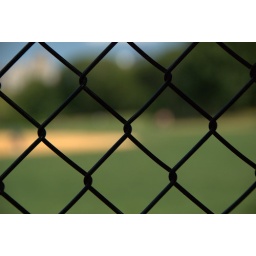
Chain fence in front of central park ball fields